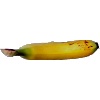
Label: Banana Lady Finger 1